Bandon Distillery

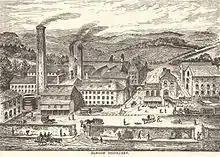
The Bandon Distillery, circa 1885.

In 1878, a fire broke out in the mill room of the distillery, destroying the mill, malthouse and 400 barrels of grain. The nearby bonded warehouses were saved by cutting down a timber bridge which connected them to the burning building. The damage, estimated to have amounted to £6,000, was covered by insurance. The fire cost the life of one employee, a local man named Richard White, not connected with the establishment, who fell from a height of 12 ft while trying to extinguish the flames.